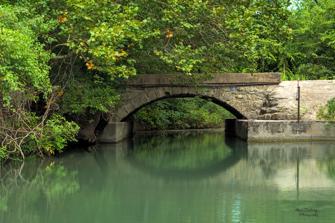
Building: East Badger Creek Culvert
Country: United States of America
Year built: 1915
United States historic place East Badger Creek Culvert U.S. National Register of Historic Places Show map of Kansas Show map of the United States Location 182nd Rd. approx. .3 mi. E. of 131st Rd., Winfield, Kansas Coordinates 37°12′55″N 96°54′33″W / 37.21528°N 96.90917°W / 37.21528; -96.90917 Area less than one acre Built 1905-06 Architectural style Stone Arch MPS Masonry Arch Bridges of Kansas TR NRHP reference No. 15000936 Added to NRHP December 29, 2015 East Badger Creek Culvert , at 182nd Rd. approx. .3 mi. E. of 131st Rd. in Winfield, Kansas , is a small stone arch bridge built in 1905–06.  It has a single arch.  The bridge is 29 feet (8.8 m) long and 20 feet (6.1 m) wide. It was listed on the National Register of Historic Places in 2015. It was deemed notable as "a small, representative example of several stone arch bridges and culverts built in Kansas in the early 1900s. The culvert retains its character-defining features of limestone arch rings and spandrels that spring from stone abutments." References